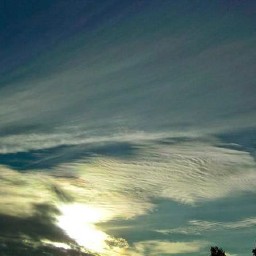
Cloud type: Cirrostratus (Cs)